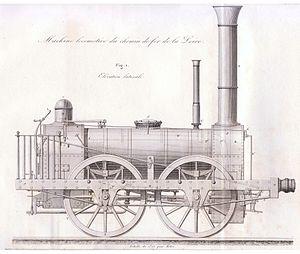
Locomotive Stephenson type Planet Engine 020 (vue latérale)
La Compagnie du Chemin de fer de la Loire, d’Andrézieux à Roanne construisit et exploita la troisième ligne de chemin de fer concédée sous la Restauration. Complémentaire du canal de Roanne à Digoin, ce chemin de fer a vocation de faciliter l’exportation de la houille du bassin minier stéphanois, en se substituant à la difficile navigation sur la Loire supérieure en amont de Roanne, et de participer à la grande liaison entre le Nord et le Midi, en joignant la Loire au Rhône. Conçue par des ingénieurs civils peu au fait de l’industrie naissante du chemin de fer, financée par des investisseurs frileux et étrangers au monde de l’industrie, construite au moindre coût et selon des techniques inadaptées à une exploitation rationnelle, cette ligne de chemin de fer ne fit pas prospérer la Compagnie instigatrice qui, après une première faillite et un prêt de l’État pour réaliser des travaux de perfectionnement de la voie ferrée, ne réussit jamais, tout au long de son existence, à être suffisamment bénéficiaire pour verser des dividendes à ses actionnaires et rembourser ses dettes.